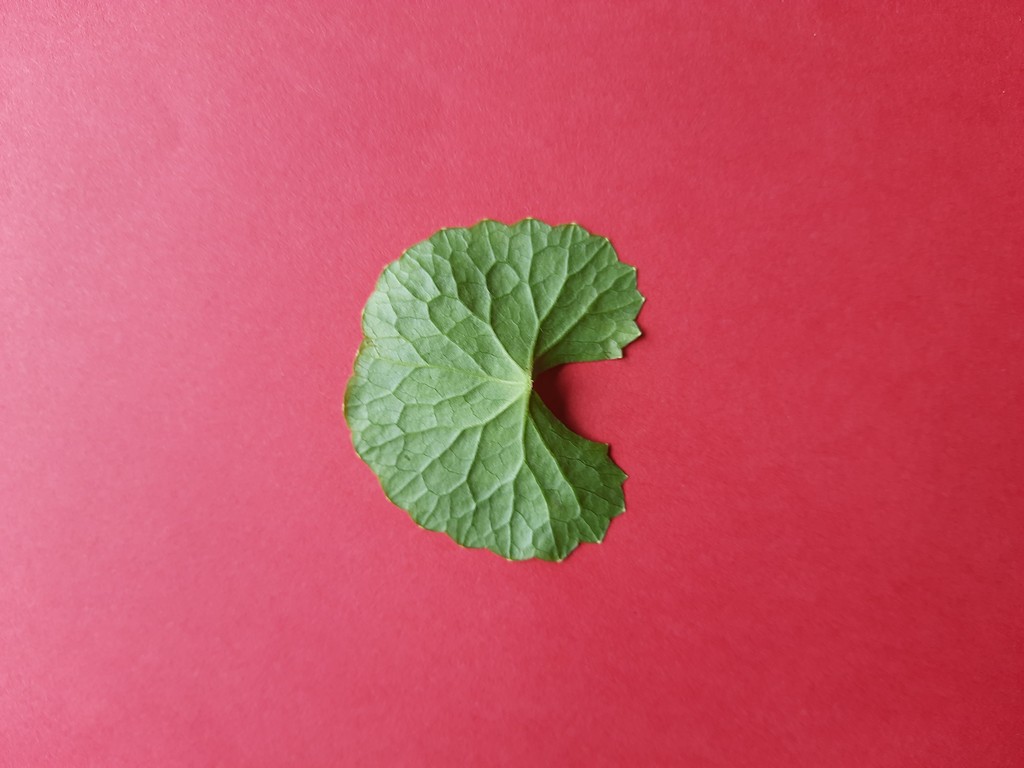
Label: Healthy